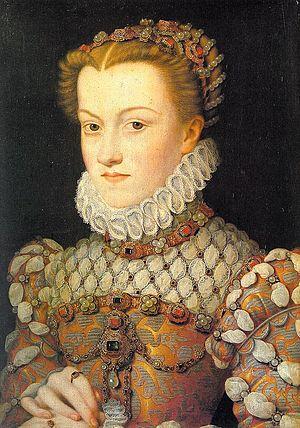
Charles IX, né le 27 juin 1550 au château royal de Saint-Germain-en-Laye et mort le 30 mai 1574 au château de Vincennes, est roi de France de 1560 à 1574.